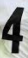
Number: 4